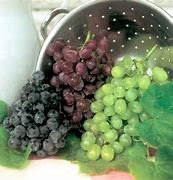
Label: grape